Elect'road

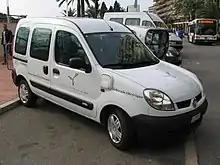
Renault Kangoo Elect'road plug-in hybrid van.

The Elect'Road is a plug-in series hybrid version of Renault's popular Kangoo. Sales began in Europe in 2003, mainly in France, Norway and a few in the UK. The Elect'Road was sold alongside Renault's Electri'cité electric-drive Kangoo battery electric van. Renault discontinued the Elect'Road after selling about 500, primarily in France, Norway and the UK, for about €25,000.